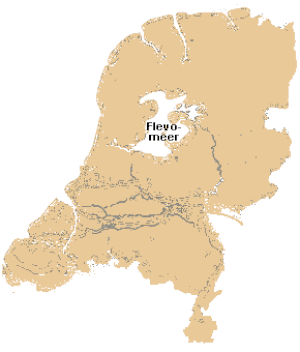
La région des Pays-Bas vers l'an 1000